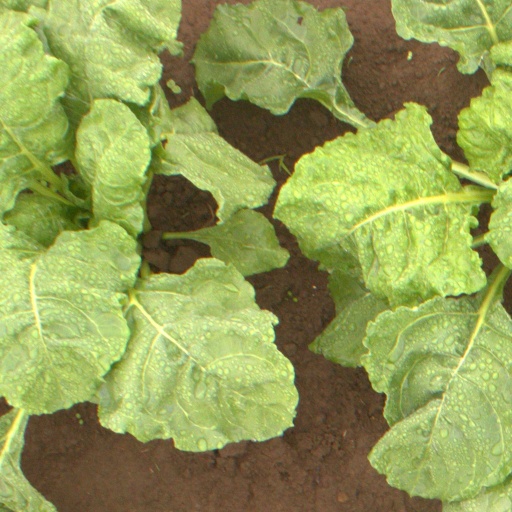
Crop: sugar beet